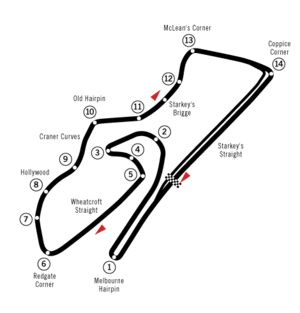
Donington Park est un circuit permanent de sports mécaniques situé près de Castle Donington dans le North West Leicestershire, à deux pas du East Midland Airport. Il accueille de nombreuses compétitions internationales et notamment le Grand Prix moto de Grande-Bretagne depuis 1987.